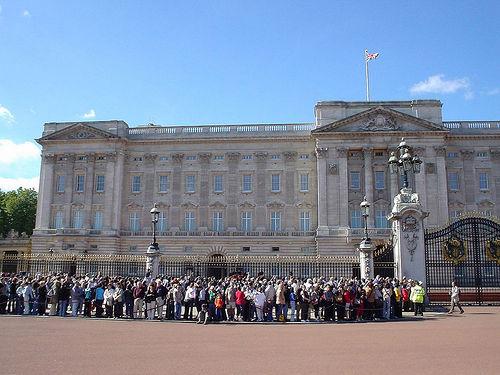
Weather: sun or clear